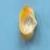
Maize quality: Good